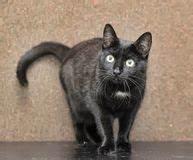
cat